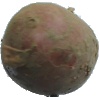
Label: Potato Red 1